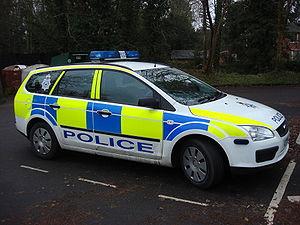
La force constabulaire du Suffolk est la force de police du Département de l'Intérieur du Royaume-Uni responsable du comté de Suffolk en Est-Anglie en Angleterre. Son territoire couvre une superficie de 939 510 acres comprenant une population de 678 074 habitants qui est divisé en deux parties : l'est et l'ouest.